Legislative history of United States four-star officers, 1980–2016

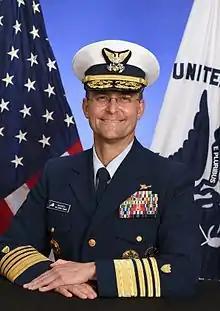
Charles D. Michel, first four-star vice commandant of the Coast Guard.

Promotion to three- and four-star grades on the retired list originally required the same presidential nomination and Senate confirmation as an active-duty assignment. The Senate routinely confirmed three- and four-star officers to retire in grade until the early 1990s, when a series of controversial retirements drew heightened scrutiny, first from the Senate Armed Services Committee and then from the Senate at large.